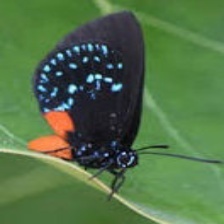
Species: ATALA
Butterfly family (ImageNet category): lycaenid_butterfly